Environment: lab
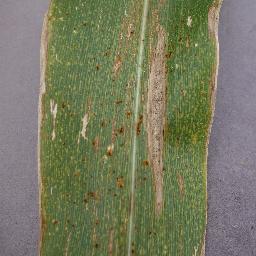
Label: northern_corn_leaf_blight